Basilica of Our Lady of Aparecida

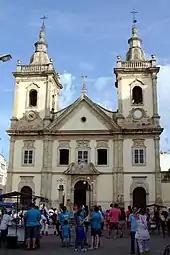
Old Basilica facade

The statue was originally housed at the home of Felipe Pedroso, one of the fisherman who found it. This became a popular site for visitors wishing to pray to the image, leading Pedroso's family to build a small chapel to house the statue. This was replaced in 1734 by a larger chapel, and then in 1834 by the first basilica on the site. In 1955, with pilgrimage numbers still growing, the construction work began on the present building, in a site nearby. The basilica, including external area, has room for more than 200,000 people and is second in capacity after St. Peter's Basilica.